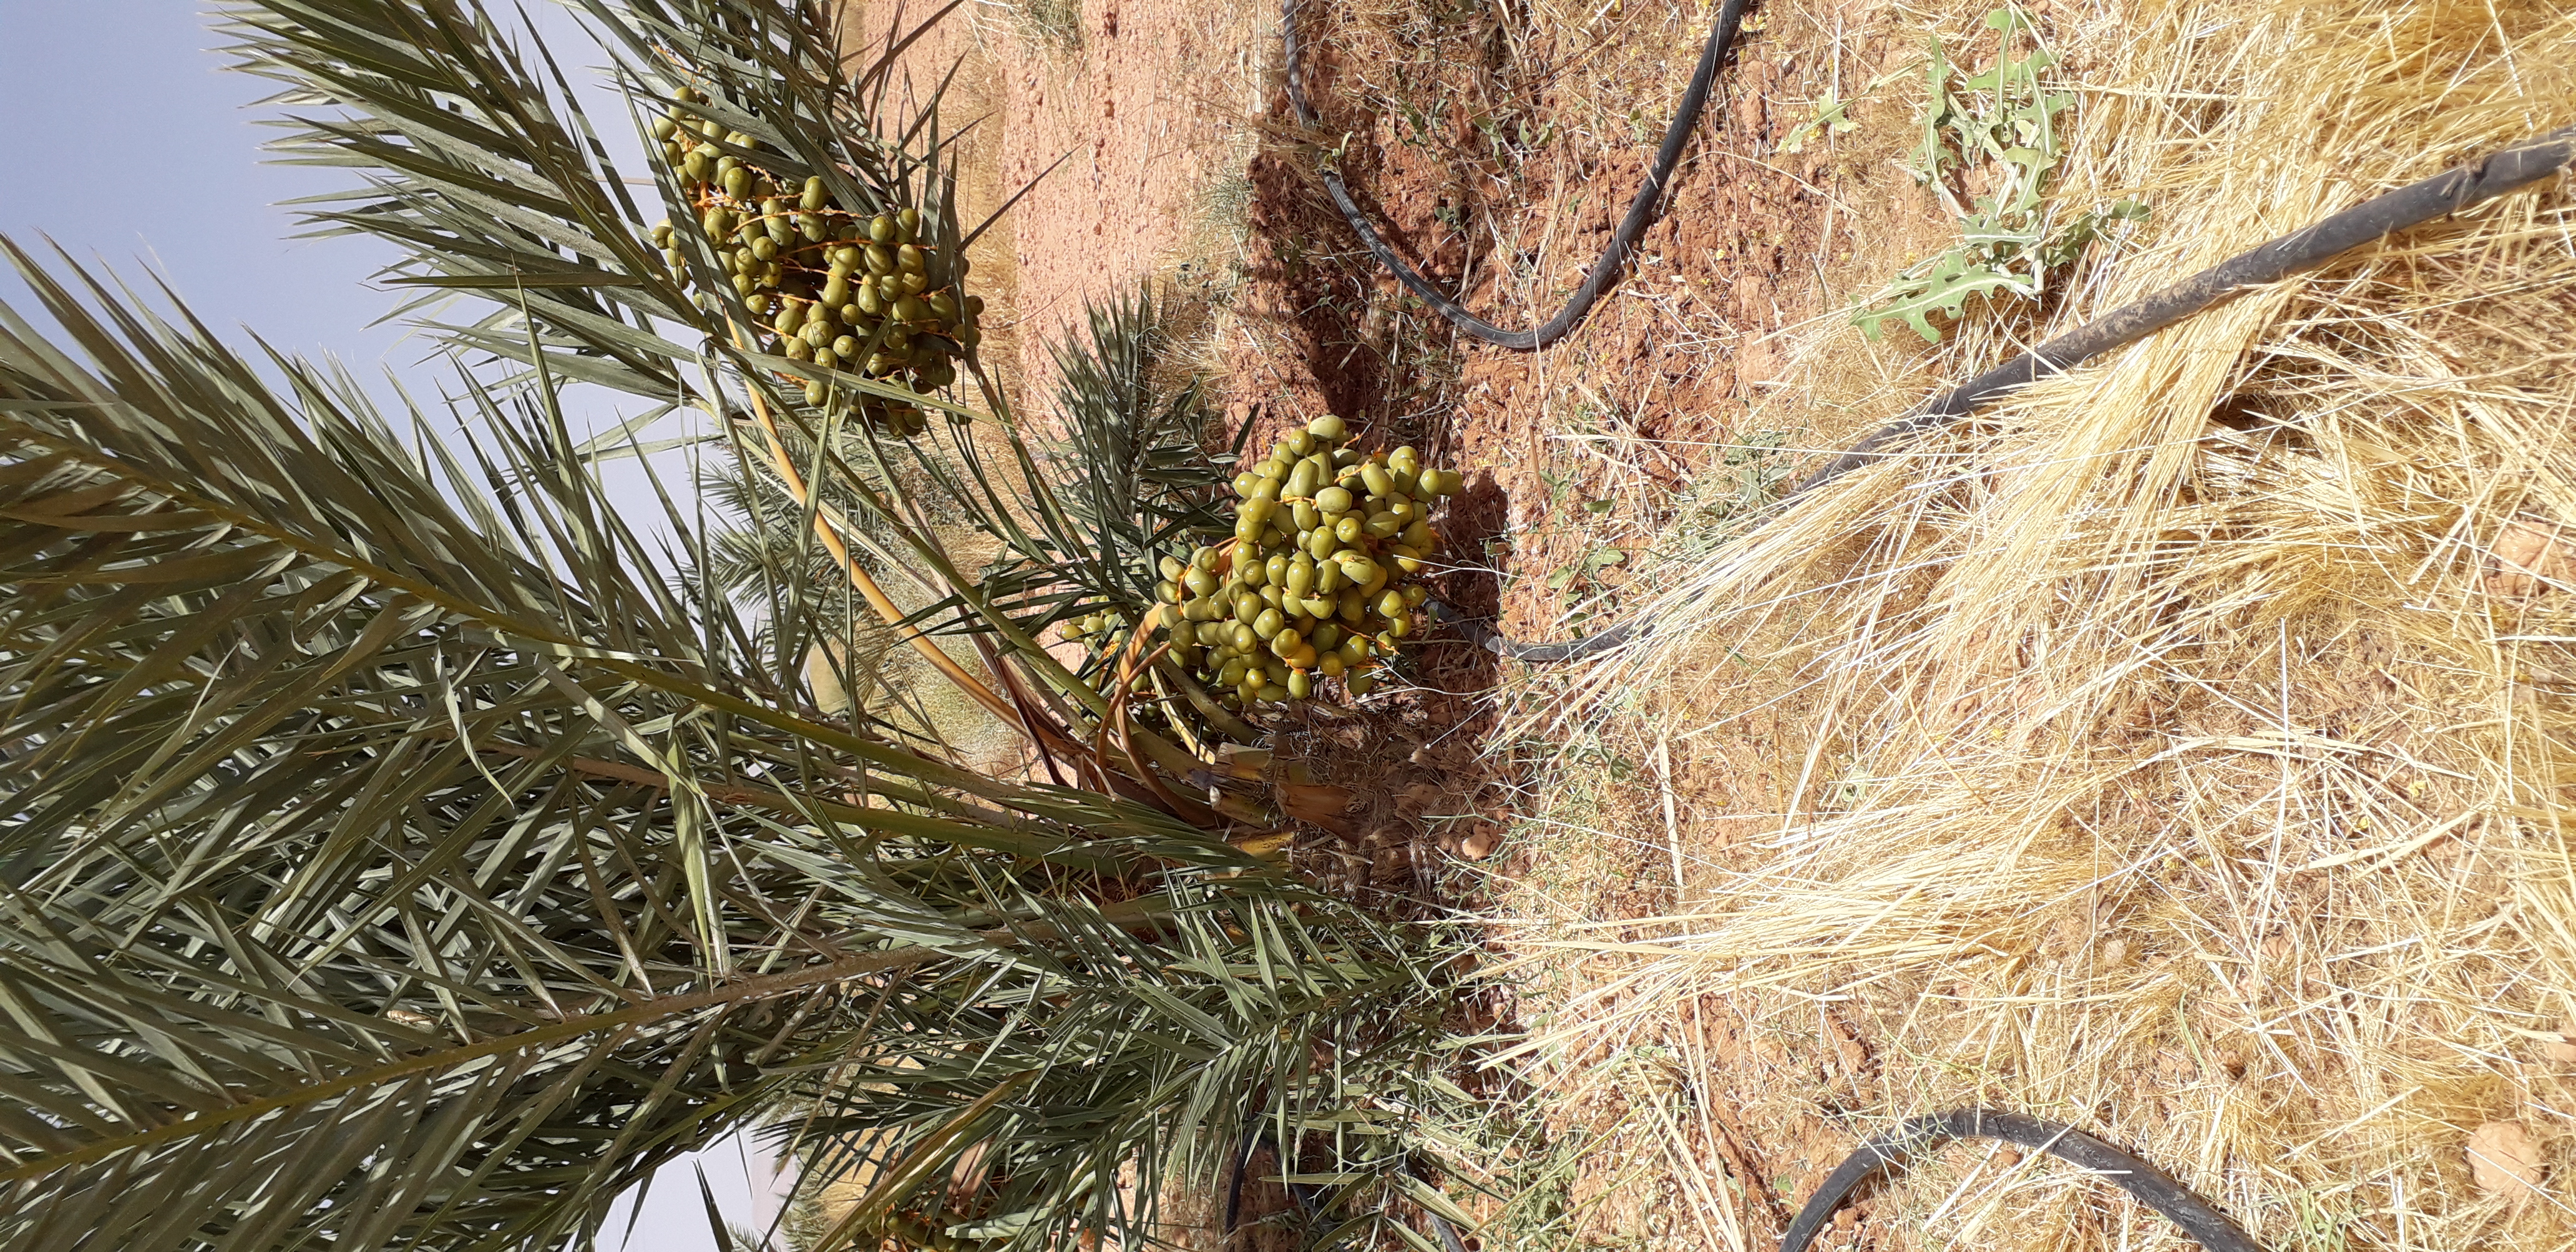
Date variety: Boufagous